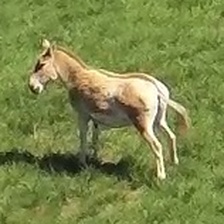
Pose orientation: left